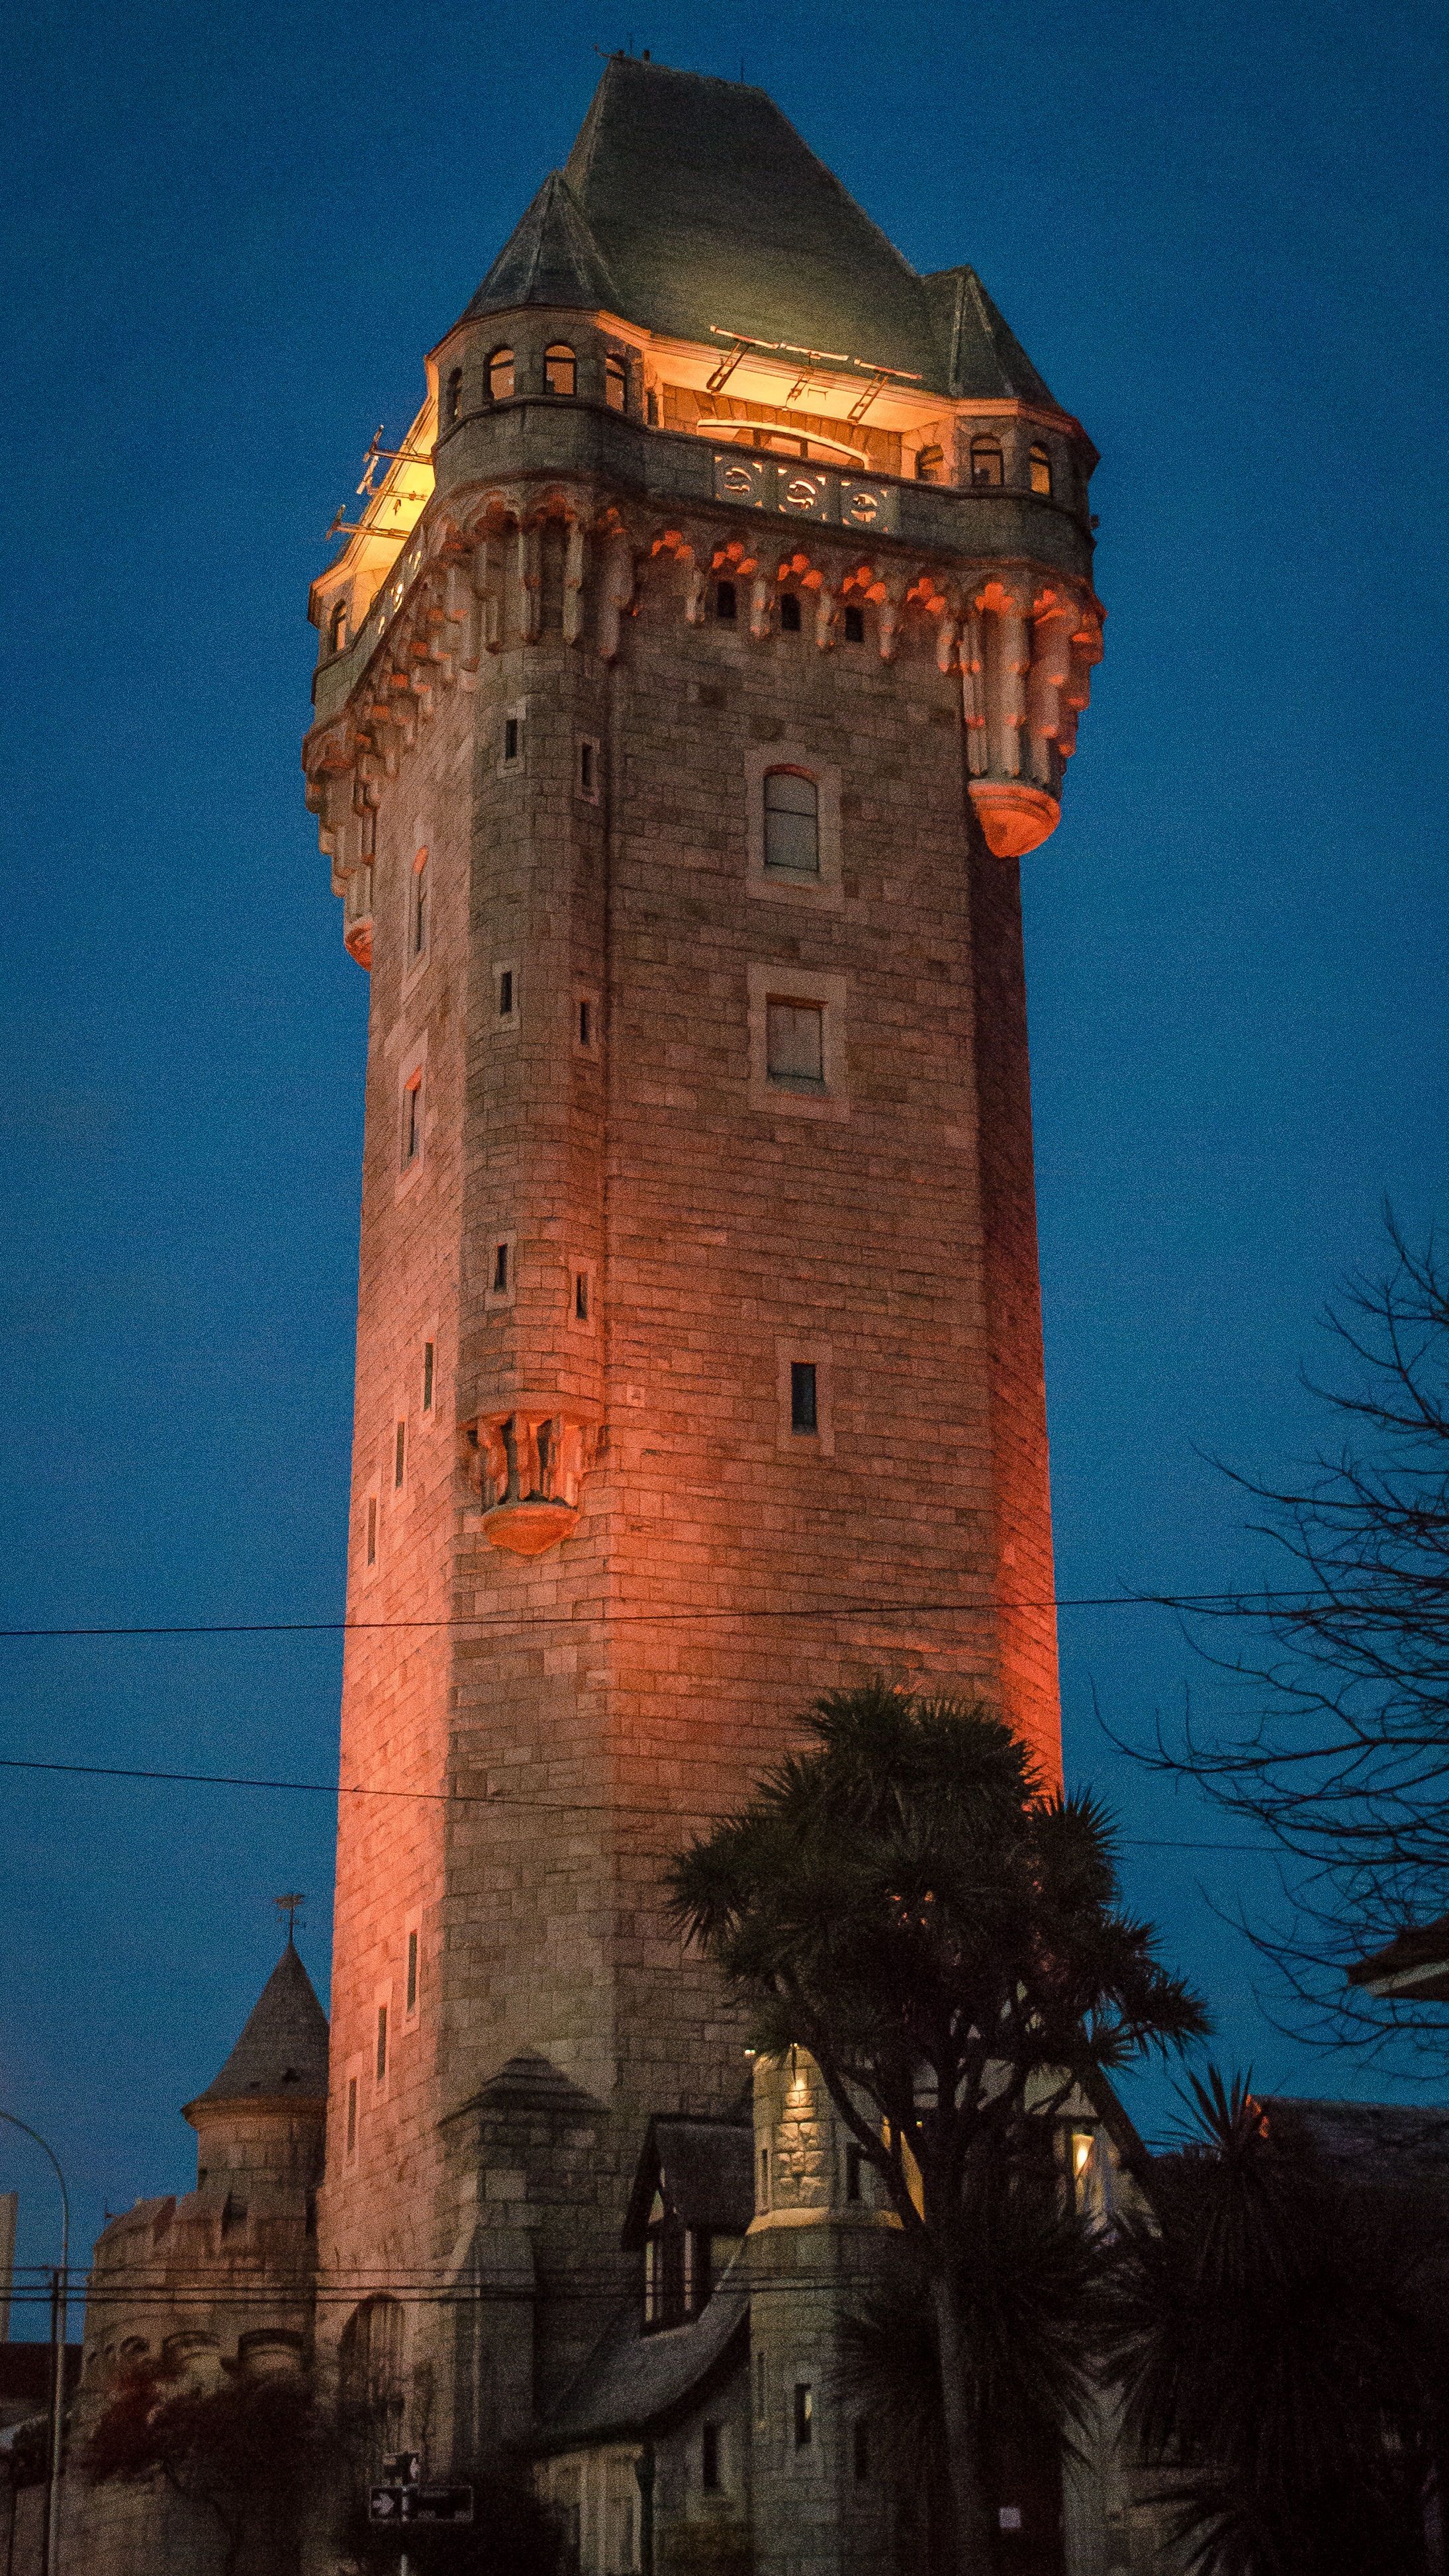
sky, evening, tower, castle, landmark, clock tower, bell tower, tank, mar del plata